Portuguese vocabulary

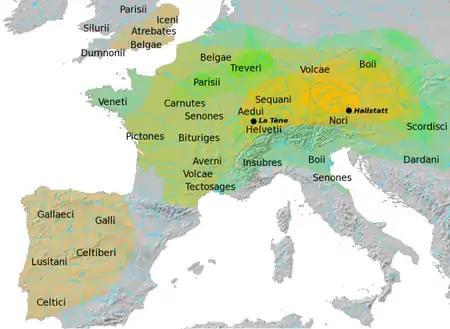
Overview of the Hallstatt and La Tène cultures

Although there is not a comprehensive study or wordcount on how much Celtic, (particularly Gallaecian and words from the Hispano-Celtic group) survived in Portuguese (and Galician); it is fair to say that after Latin, this is the second largest component in the Portuguese culture and language. Projections on Celtic vocabulary (some words may have come via French borrowings starting in the 12th century), toponyms and derivations in Portuguese, indicate over 3,000 words. The Celtic substratum is often overlooked, due to the strong Latinisation of Celtic-derived words in Portuguese and the ancient linguistic threads of pre-Roman origin.